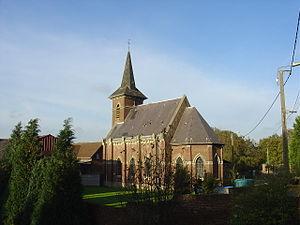
Église d'Héninel
Héninel est une commune française située dans le département du Pas-de-Calais en région Hauts-de-France.